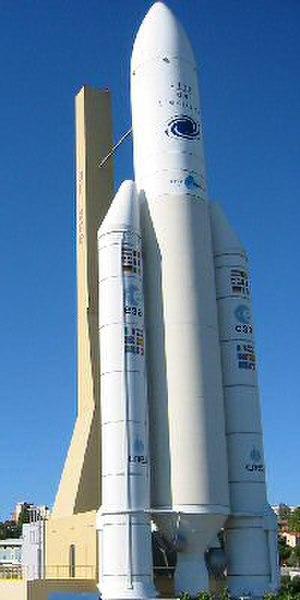
Le Toulouse Aerospace Express est un projet de transport public de Tisséo qui comprend la construction d'une troisième ligne de métro automatique de l'agglomération toulousaine, la construction d'un prolongement de la ligne B du métro de Toulouse et la transformation de la ligne T2 du tramway de Toulouse en Aéroport Express. La mise en service de ces infrastructures est prévue en 2025. La troisième ligne de métro relierait Colomiers à Labège, desservant au passage Airbus, la gare Matabiau et les zones d'activités du sud-est de Toulouse. L'aéroport de Toulouse-Blagnac serait également desservi mais via Aéroport Express avec le tramway.